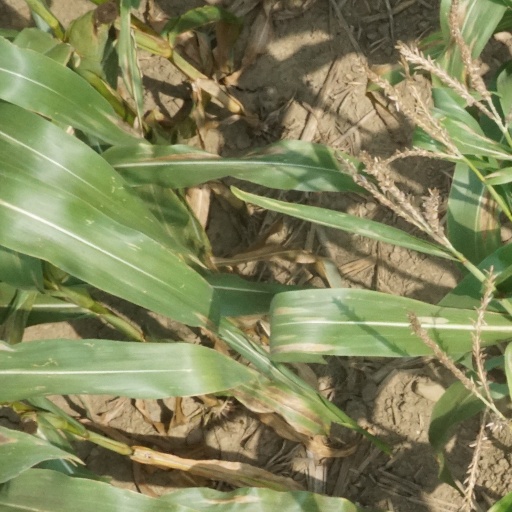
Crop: maize; corn